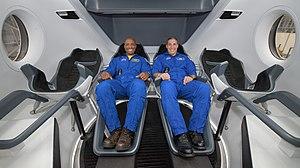
Crew Dragon, ou Dragon 2, est un véhicule spatial développé par la société SpaceX pour le compte de l'agence spatiale américaine, la NASA, pour effectuer la relève des équipages de la Station spatiale internationale. Le vaisseau est capable de transporter un équipage de quatre astronautes en orbite basse. Crew Dragon est l'un des deux vaisseaux développés en réponse à l'appel d'offres du programme CCDeV lancé en 2010 ; celui-ci avait pour objectif de reprendre les missions assurées provisoirement par les vaisseaux russes Soyouz à la suite du retrait de la navette spatiale américaine en 2011.